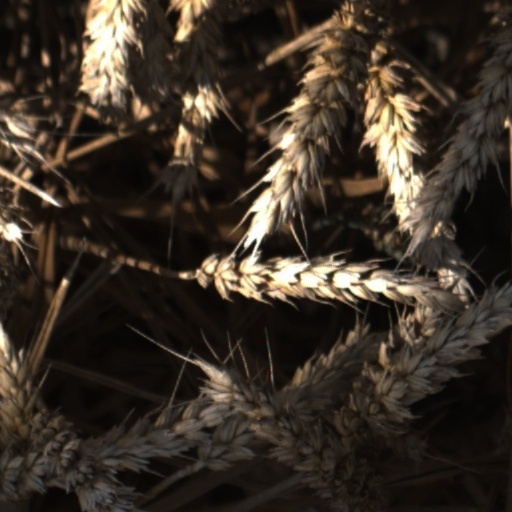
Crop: wheat